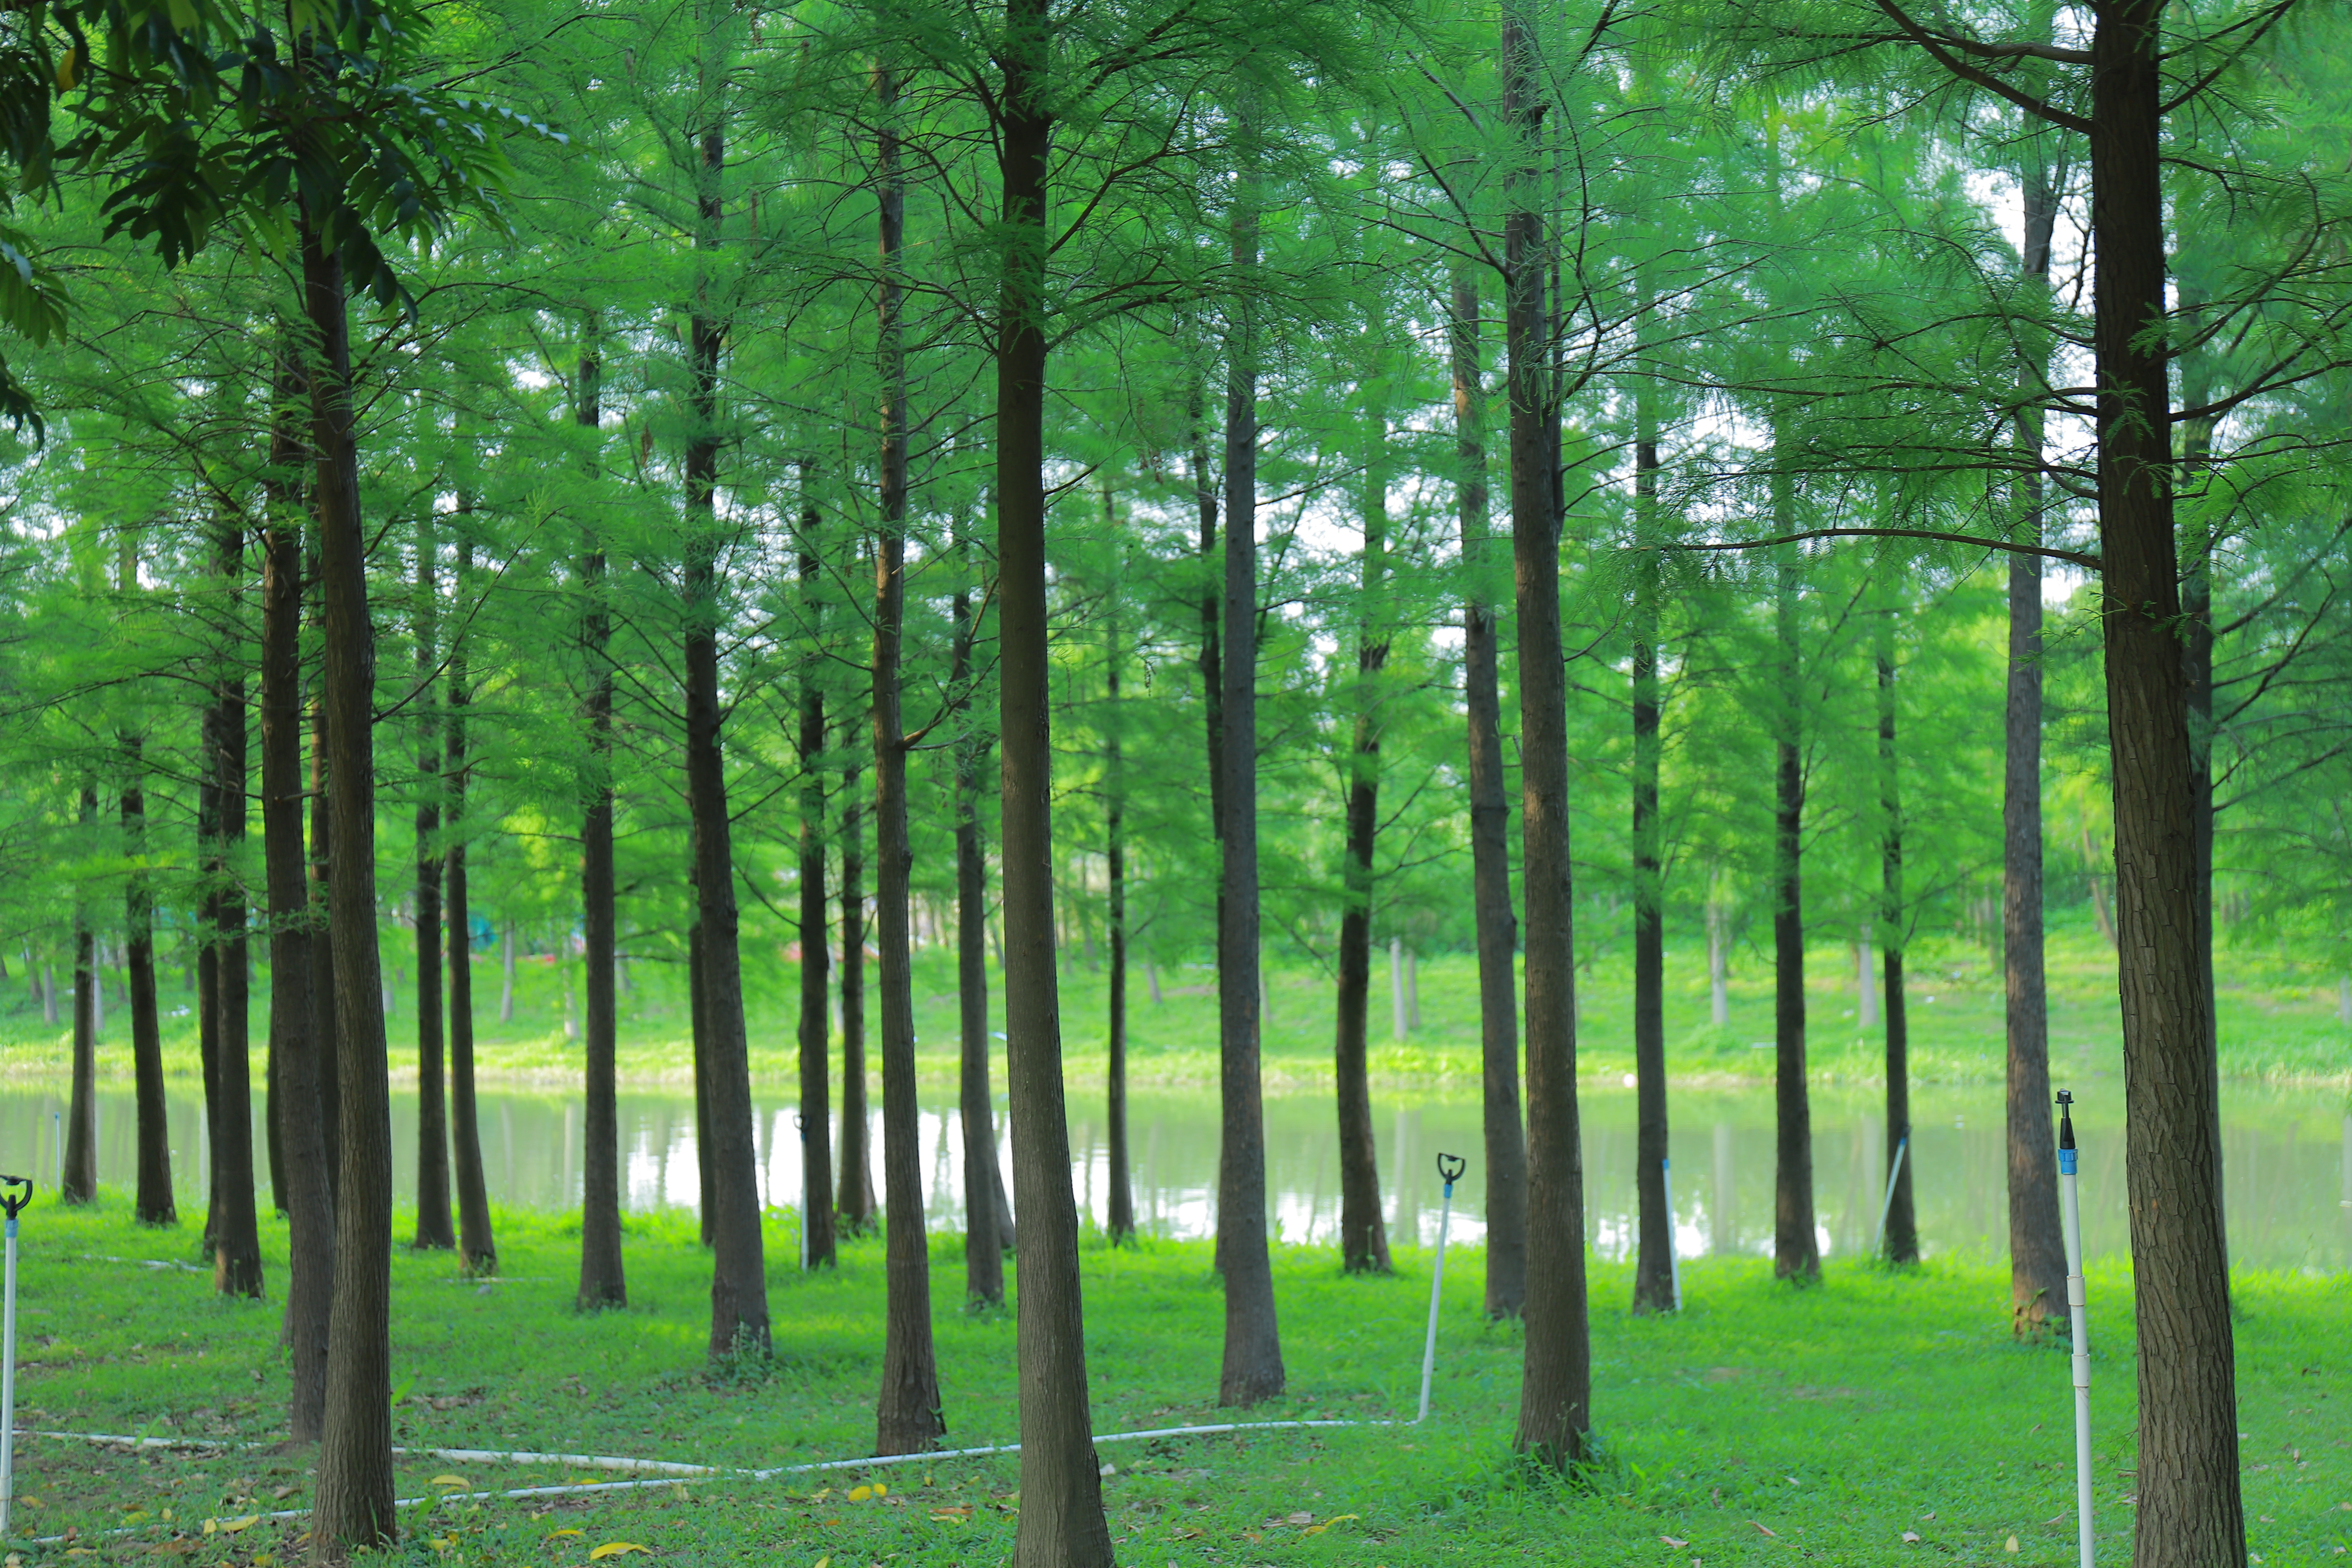
fresh air, summer, forest, plant, green, tree, leaf, natural environment, natural landscape, terrestrial plant, vegetation, trunk, wood, land lot, biome, woody plant, grass, deciduous, grassland, landscape, People in nature, grass family, meadow, spruce fir forest, groundcover, grove, shade, woodland, temperate broadleaf and mixed forest, plantation, jungle, nature reserve, riparian forest, evergreen, Northern hardwood forest, old growth forest, tropical and subtropical coniferous forests, valdivian temperate rain forest, temperate coniferous forest, plant stem, pasture, vascular plant, garden, rainforest, landscaping, path, conifer, symmetry, park